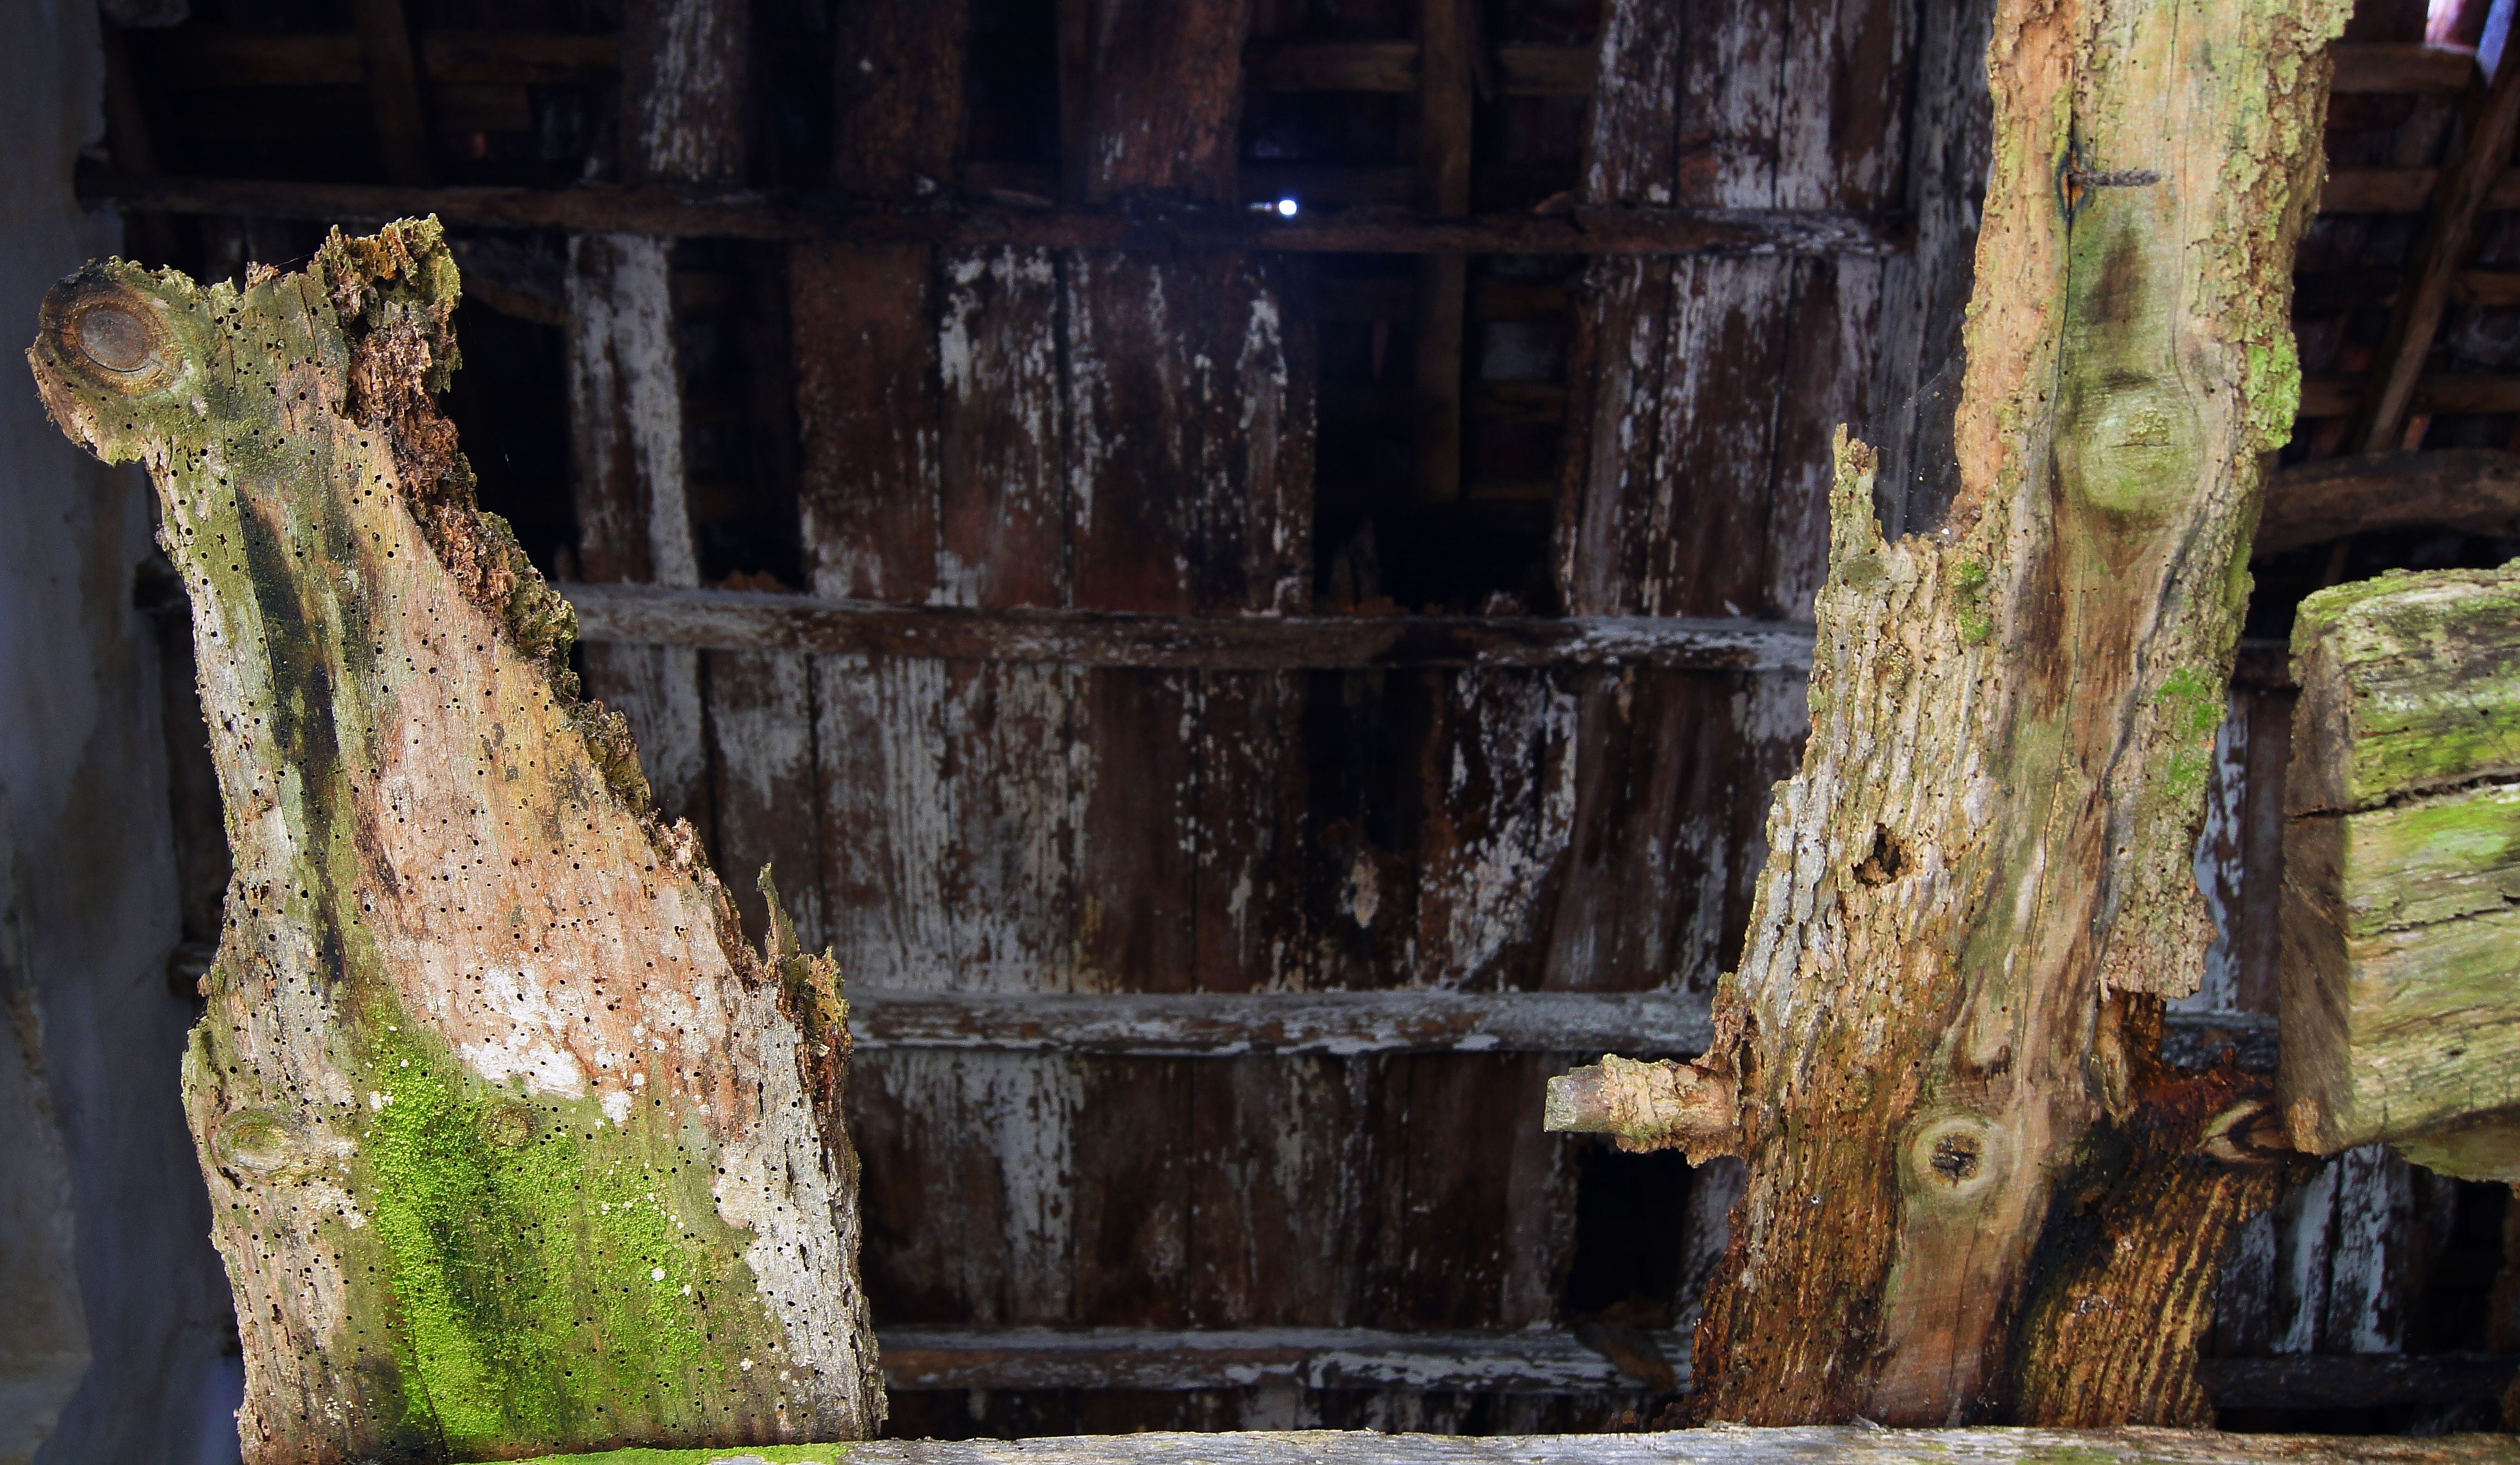
tree, rock, wood, wall, jungle, ruins, ggl1, gaby1, varios, some, sonyslta55v, ancient history